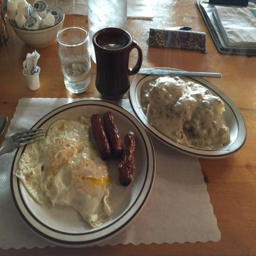
the rest of the breakfast